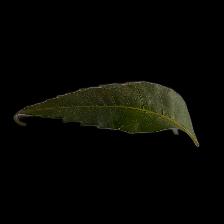
Plant: Neem